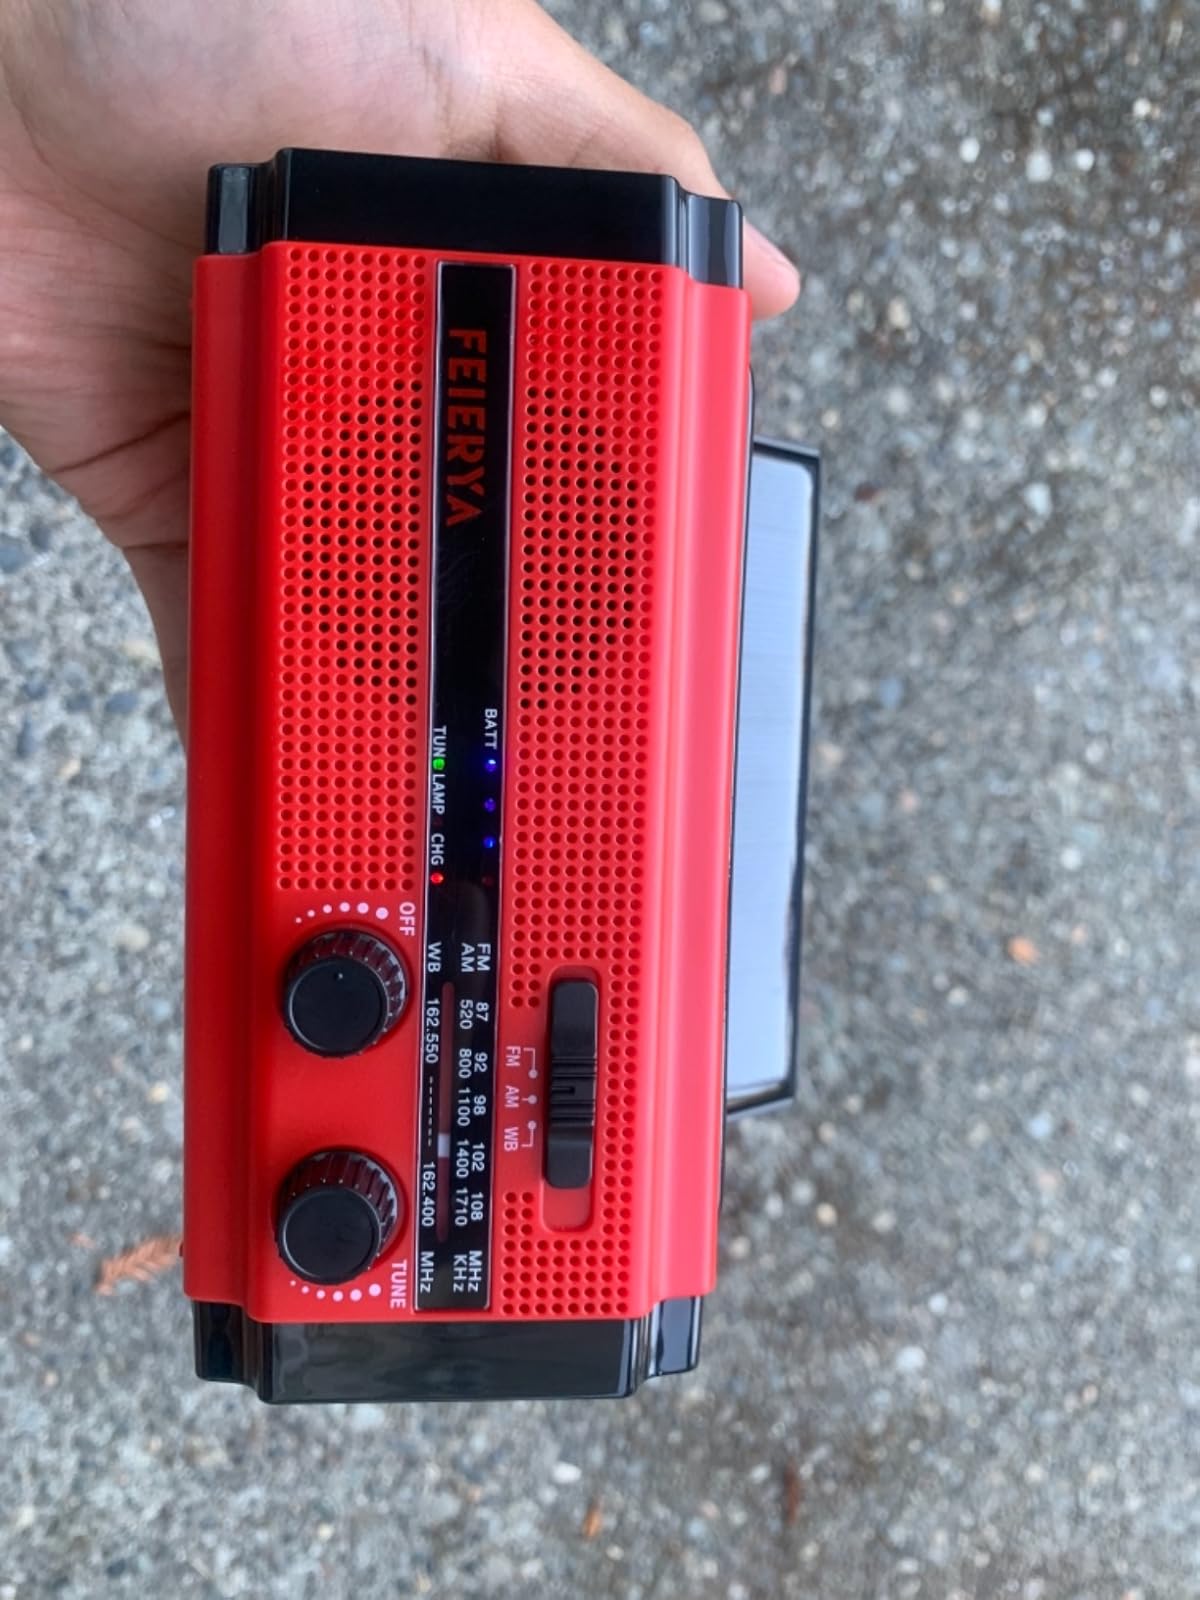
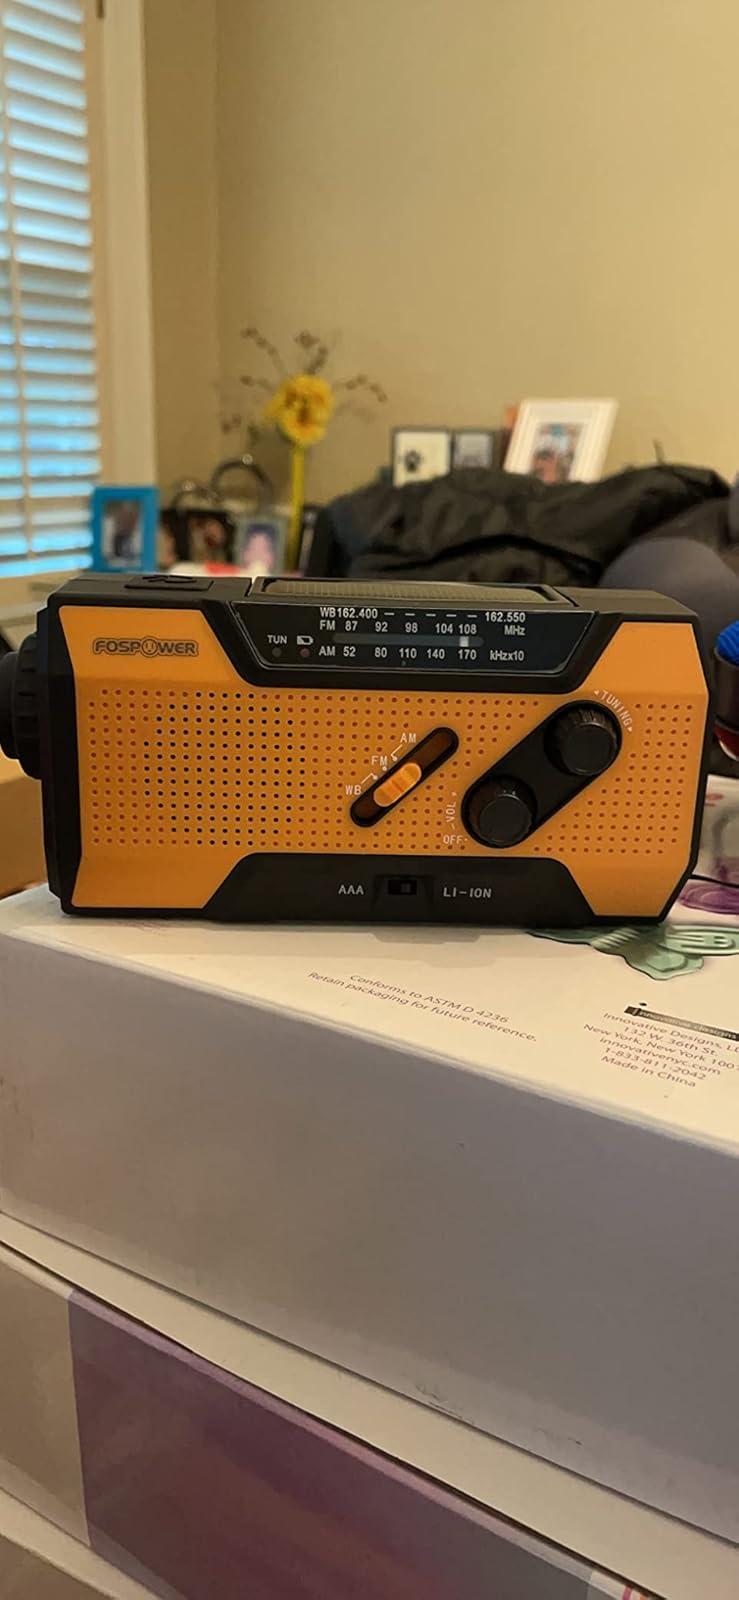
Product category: radio
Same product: no